Texas

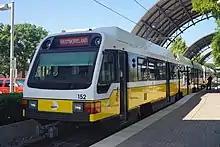
DART light rail in Dallas

The state's large size and rough terrain have historically complicated transportation. Texas has compensated by building the nation's largest highway and railway systems. The regulatory authority, the Texas Department of Transportation (TxDOT), maintains the state's highway system, regulates aviation, and public transportation systems.